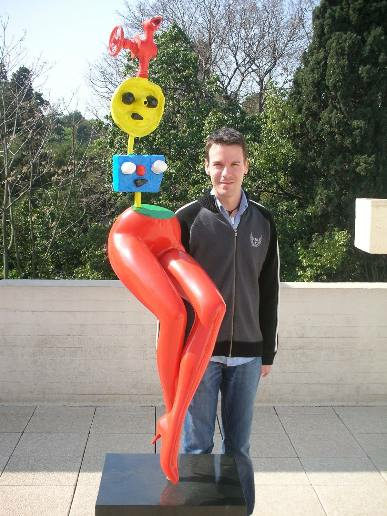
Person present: Yes